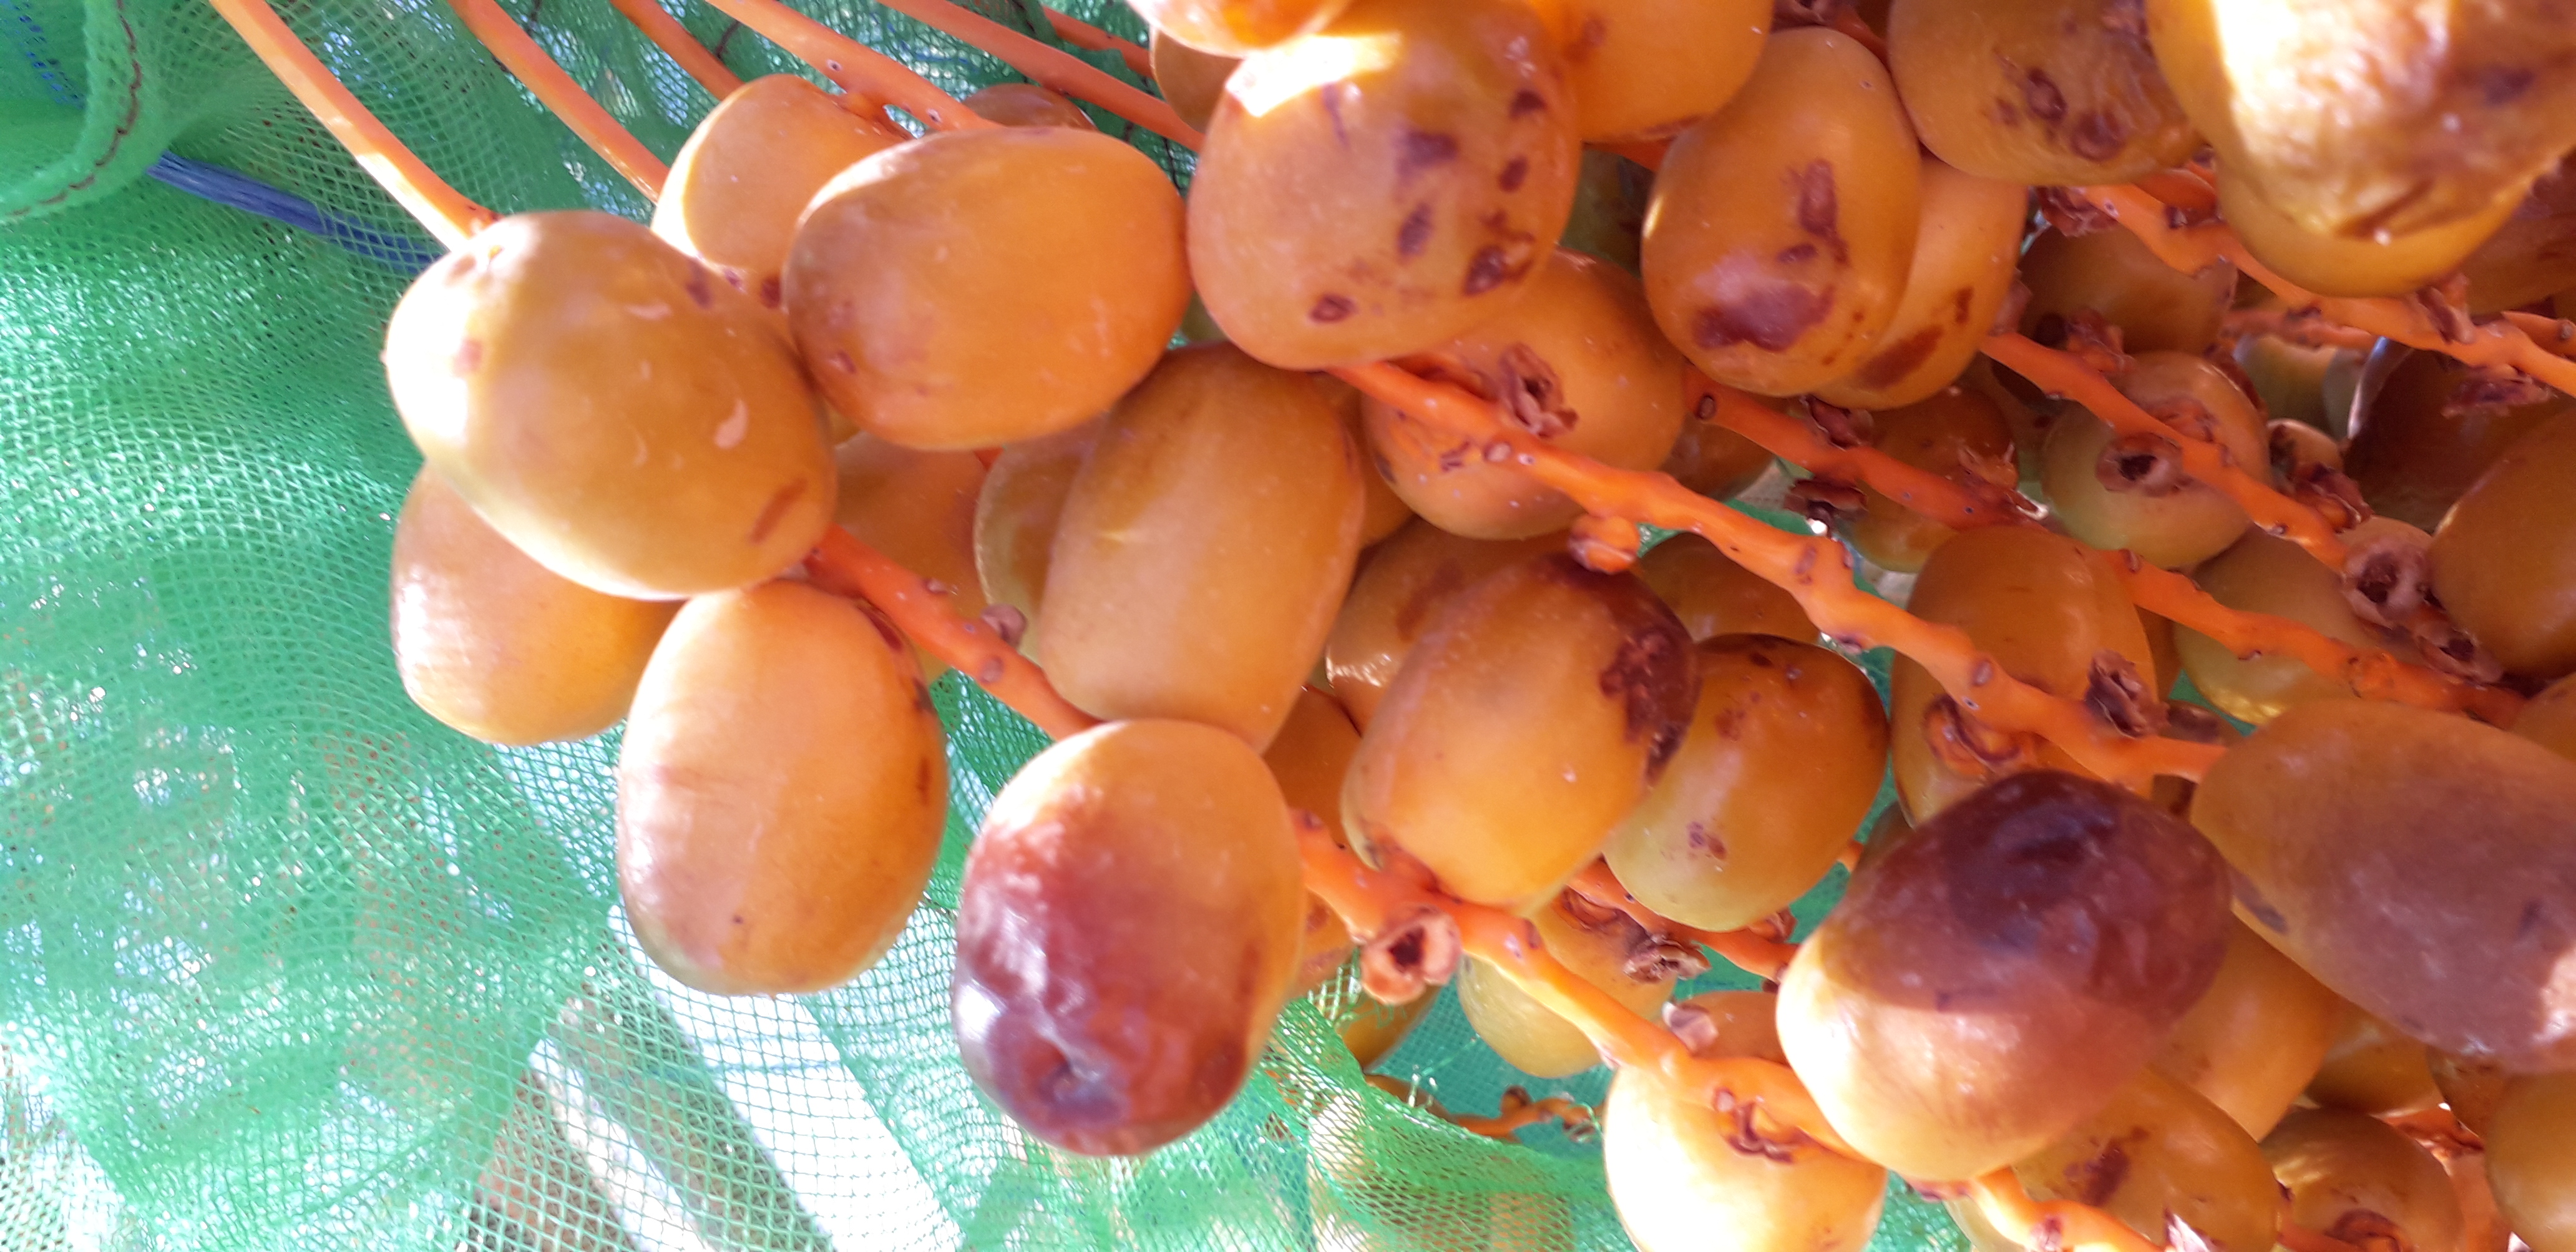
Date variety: Boufagous